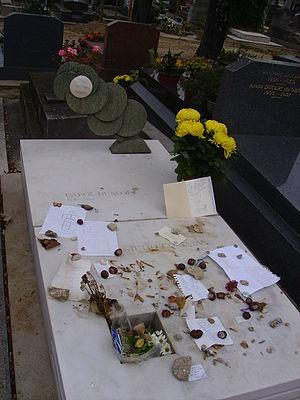
Le tombeau de Julio Cortázar au Cimetière du Montparnasse, Paris, avec les marelles desinées par ses admirateurs.
Julio Florencio Cortázar Descotte, né le 26 août 1914 à Ixelles et mort le 12 février 1984 à Paris, est un écrivain argentin de Buenos Aires, auteur de romans et de nouvelles, établi en France en 1951 et qui, tout en conservant sa nationalité argentine, acquiert aussi la nationalité française vers la fin de sa vie, en 1981, comme acte de protestation contre la dictature militaire argentine de l'époque.
Carol Dunlop est une écrivaine, traductrice, photographe et militante politique canadienne. Elle fut la dernière compagne de Julio Cortázar.